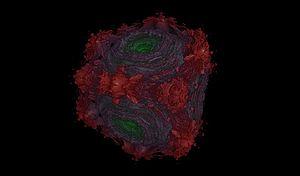
Un Mandelbulb résulte de la tentative de créer un ensemble de Mandelbrot en trois dimensions, sans être une fractale comme ce dernier. La possibilité d'obtenir un ensemble de Mandelbrot en trois dimensions reste incertaine.